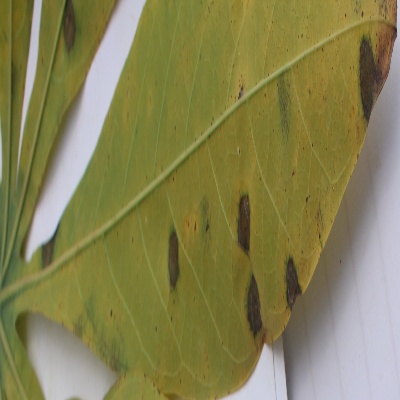
Crop: Cassava
Condition: brown spot